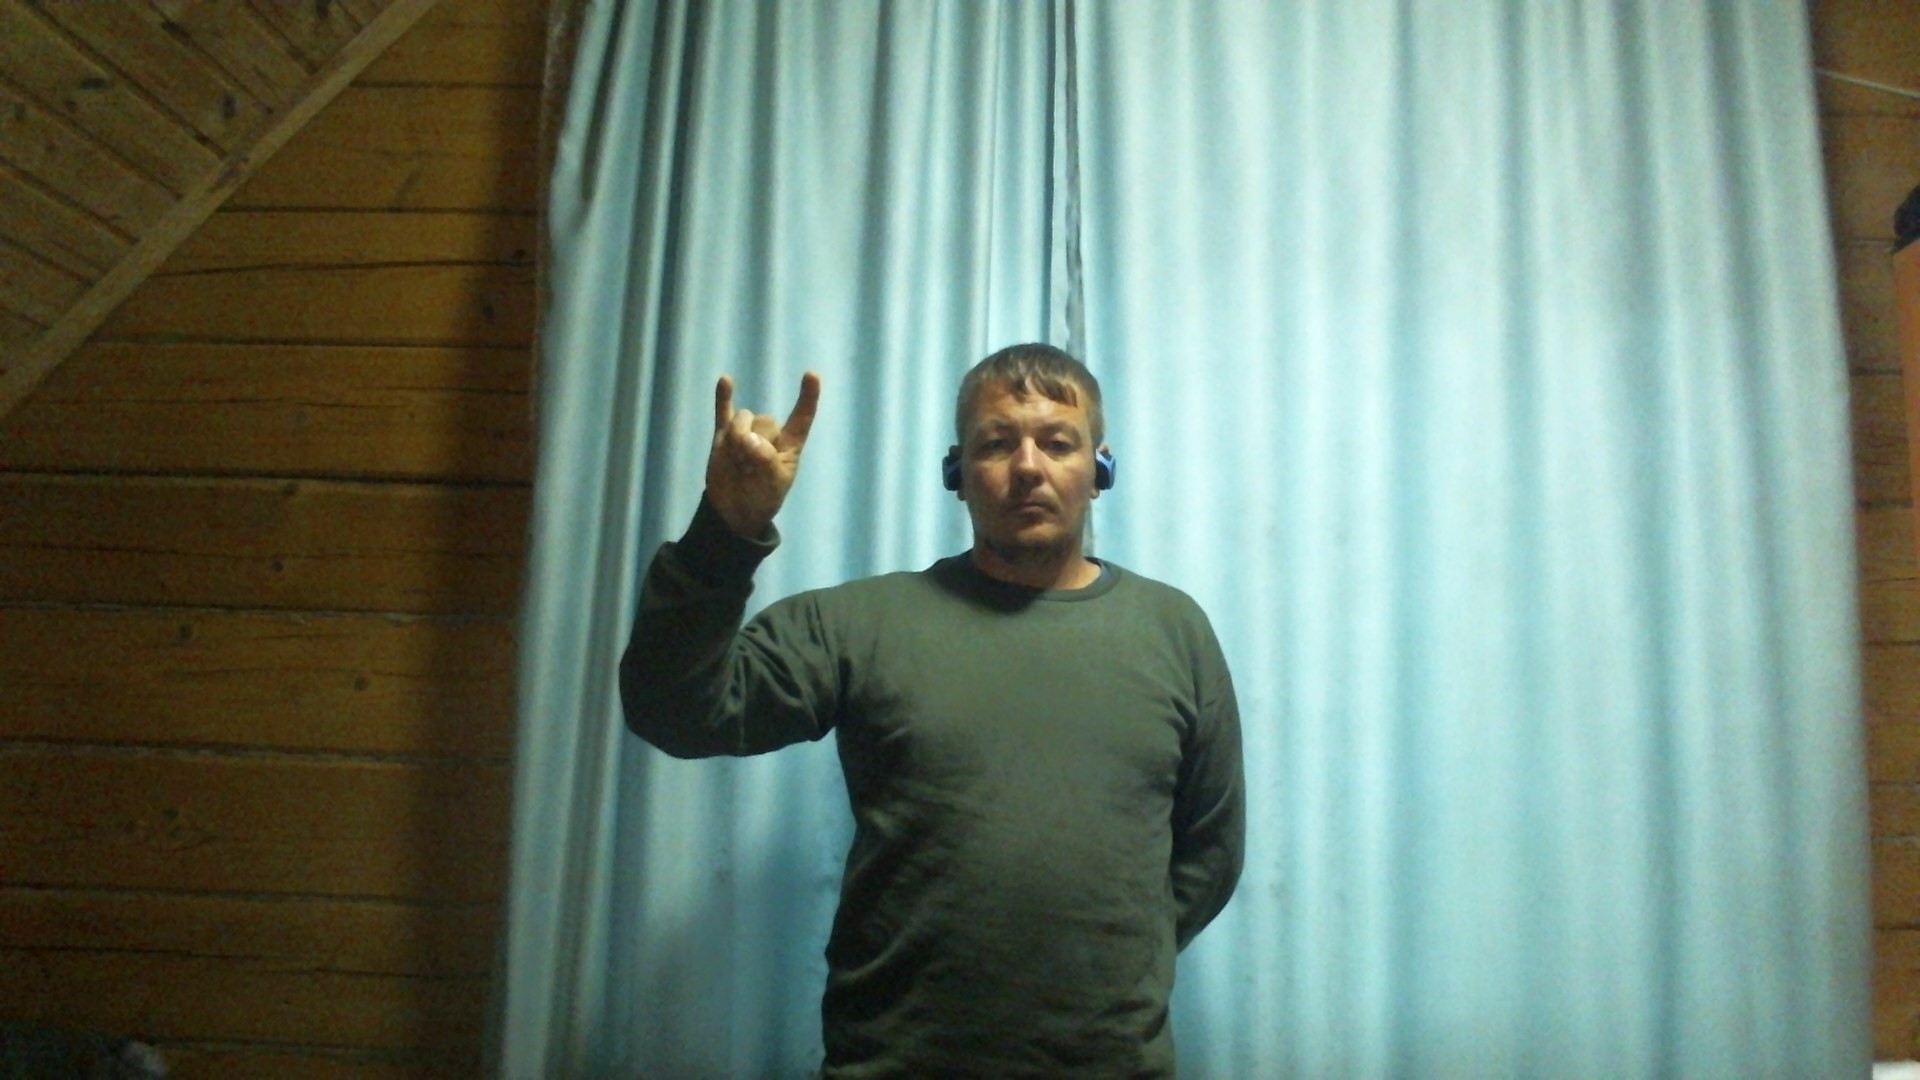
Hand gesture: rock